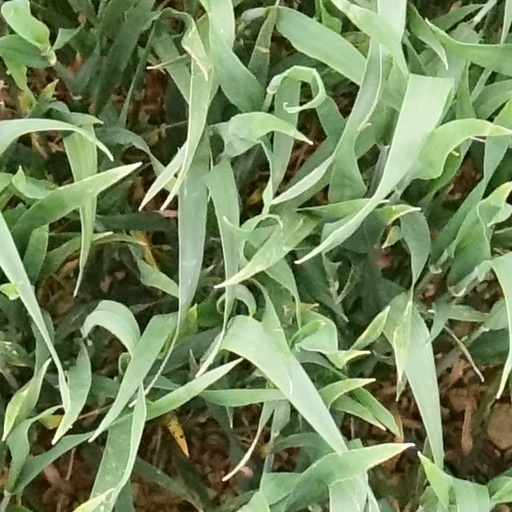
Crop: wheat